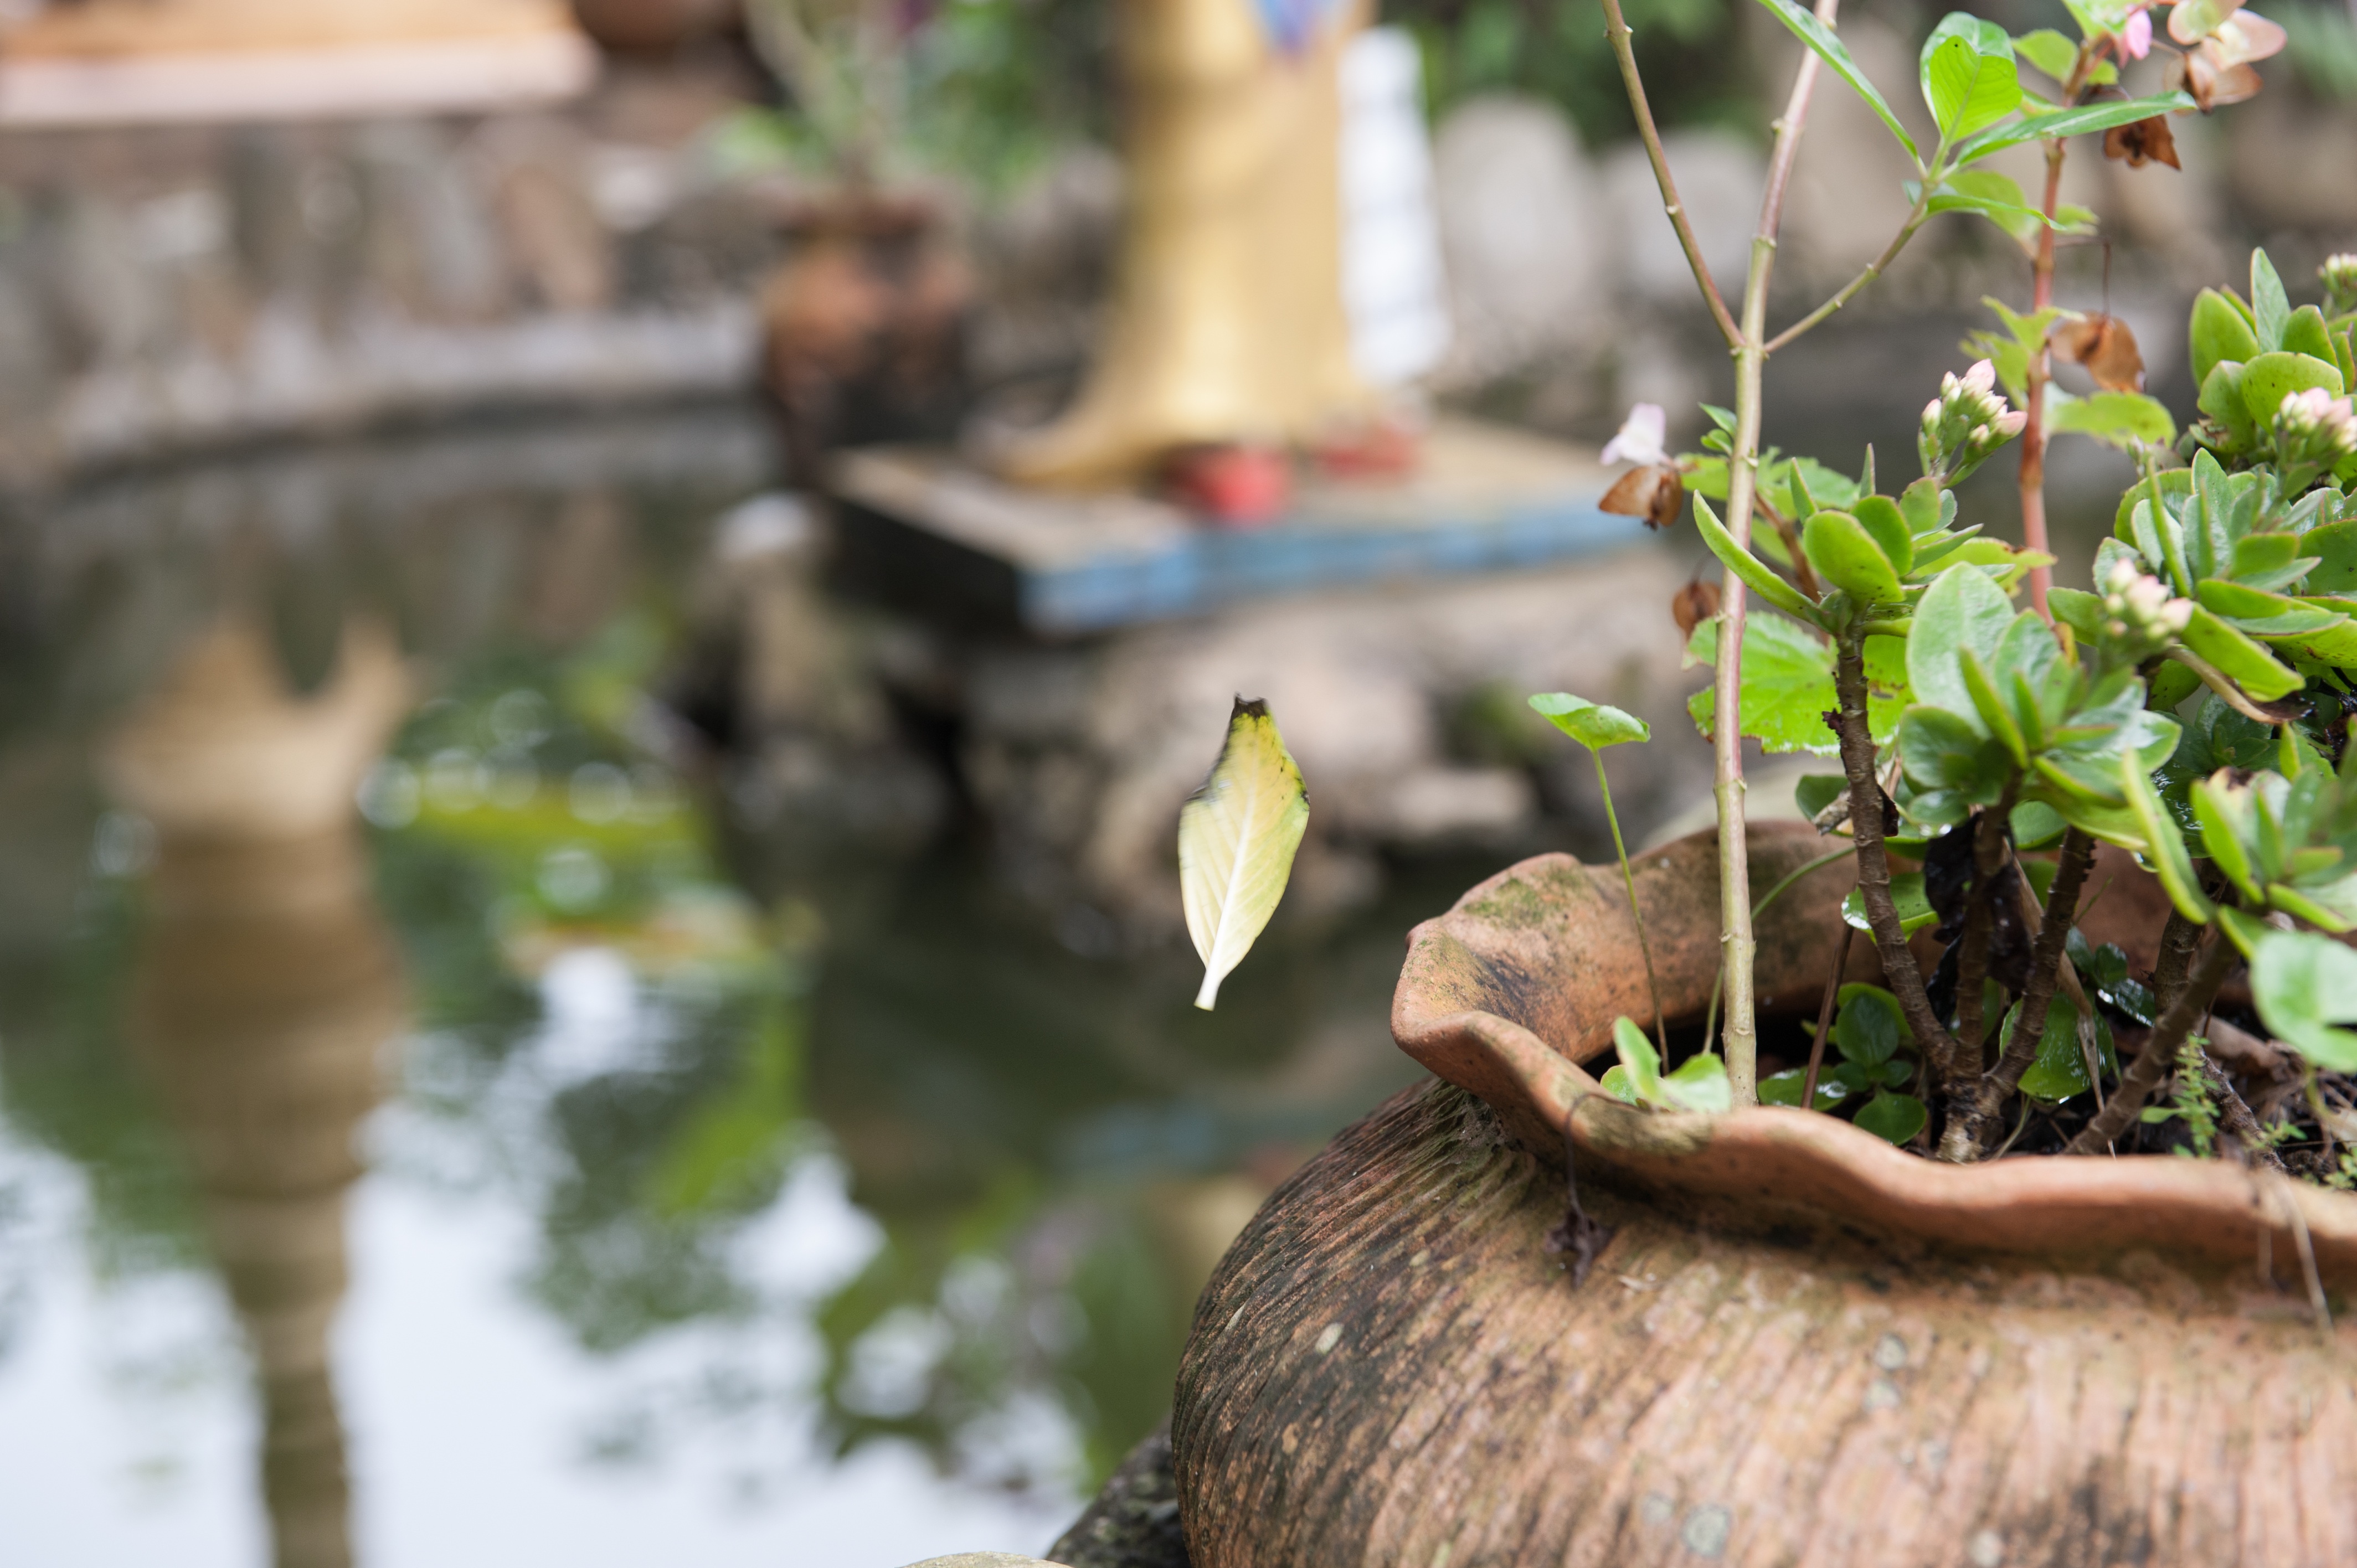
tree, nature, branch, leaf, flower, wildlife, zoo, jungle, autumn, botany, garden, flora, fauna